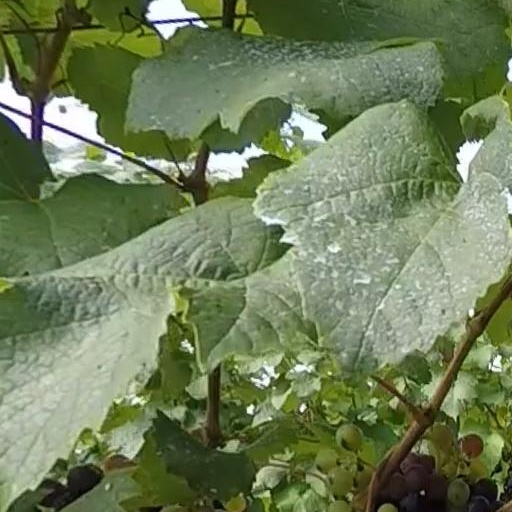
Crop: grape